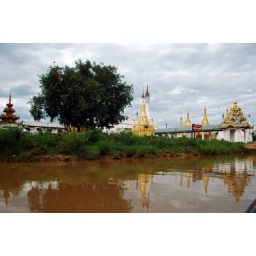
Buddhist temple and its golden sikhara top and gilded spires on the shore of a lake, reflecting in the brown waters